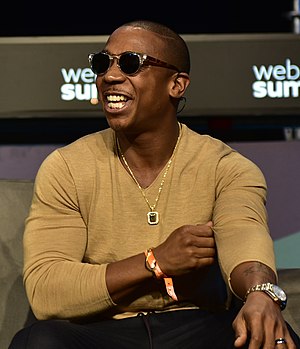
Ja Rule
Ja Rule i 2016
Jeffrey Atkins bedre kendt som Ja Rule er en amerikansk rapper og skuespiller. Ja Rule står for Jeffrey Atkins Represents Unconditional Love Exists.